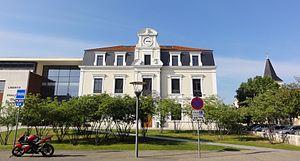
L'hôtel de ville de Saint-Fons
Saint-Fons est une commune française, située en région Auvergne-Rhône-Alpes dans le département du Rhône. Elle fait partie de la métropole de Lyon et se trouve juste au sud de Lyon. Les habitants de Saint-Fons sont appelés les Saint-Foniards.